Nork, Surrey

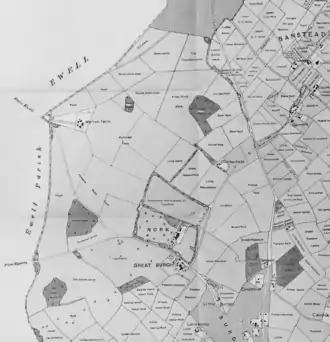
Map of much of present-day Nork as it was in 1841. Modern street names often derive from features on this map. The map must be turned 25° clockwise to point north.

In a front garden along The Drive lies Tumble Beacon, a scheduled ancient monument. Originally it was a prehistoric bowl barrow, a funeral monument situated, as is typical, on one of the highest prominences in the region. At latest in Tudor times, it was built up to serve as a beacon where a fire would be lit to warn of the approach of hostile forces. In World War II an air-raid shelter was dug inside.